Indian River Inlet Bridge

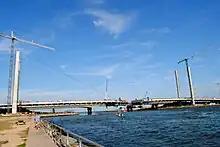
The Indian River Inlet Bridge under construction in 2011

On August 20, 2003, Delaware officials unveiled plans at a public workshop for a new bridge to replace the 1965 bridge and its 1976 addition. A tied-arch design spanning the inlet slightly west of the 1976 addition to the 1965 bridge, the new bridge would have had the longest arched span in the world, with a length of . With an estimated cost of $65 million, the new bridge would have had no piers in the water, avoiding the scouring problems that had plagued the earlier spans. Delaware officials hoped that work could begin in the autumn of 2004 and be completed two years later. However, the tied-arch design deterred all but one bidder on the construction contract, and that bid came in much higher than expected and was more than DelDOT could afford at the time. By the autumn of 2005, a $200 million shortfall in the state transportation budget had delayed construction projects all over Delaware and forced the state to put plans for the new bridge on hold, and in the meantime rising labor and materials costs drove the cost of the bridge up to $200 million, $50 million above the budget.